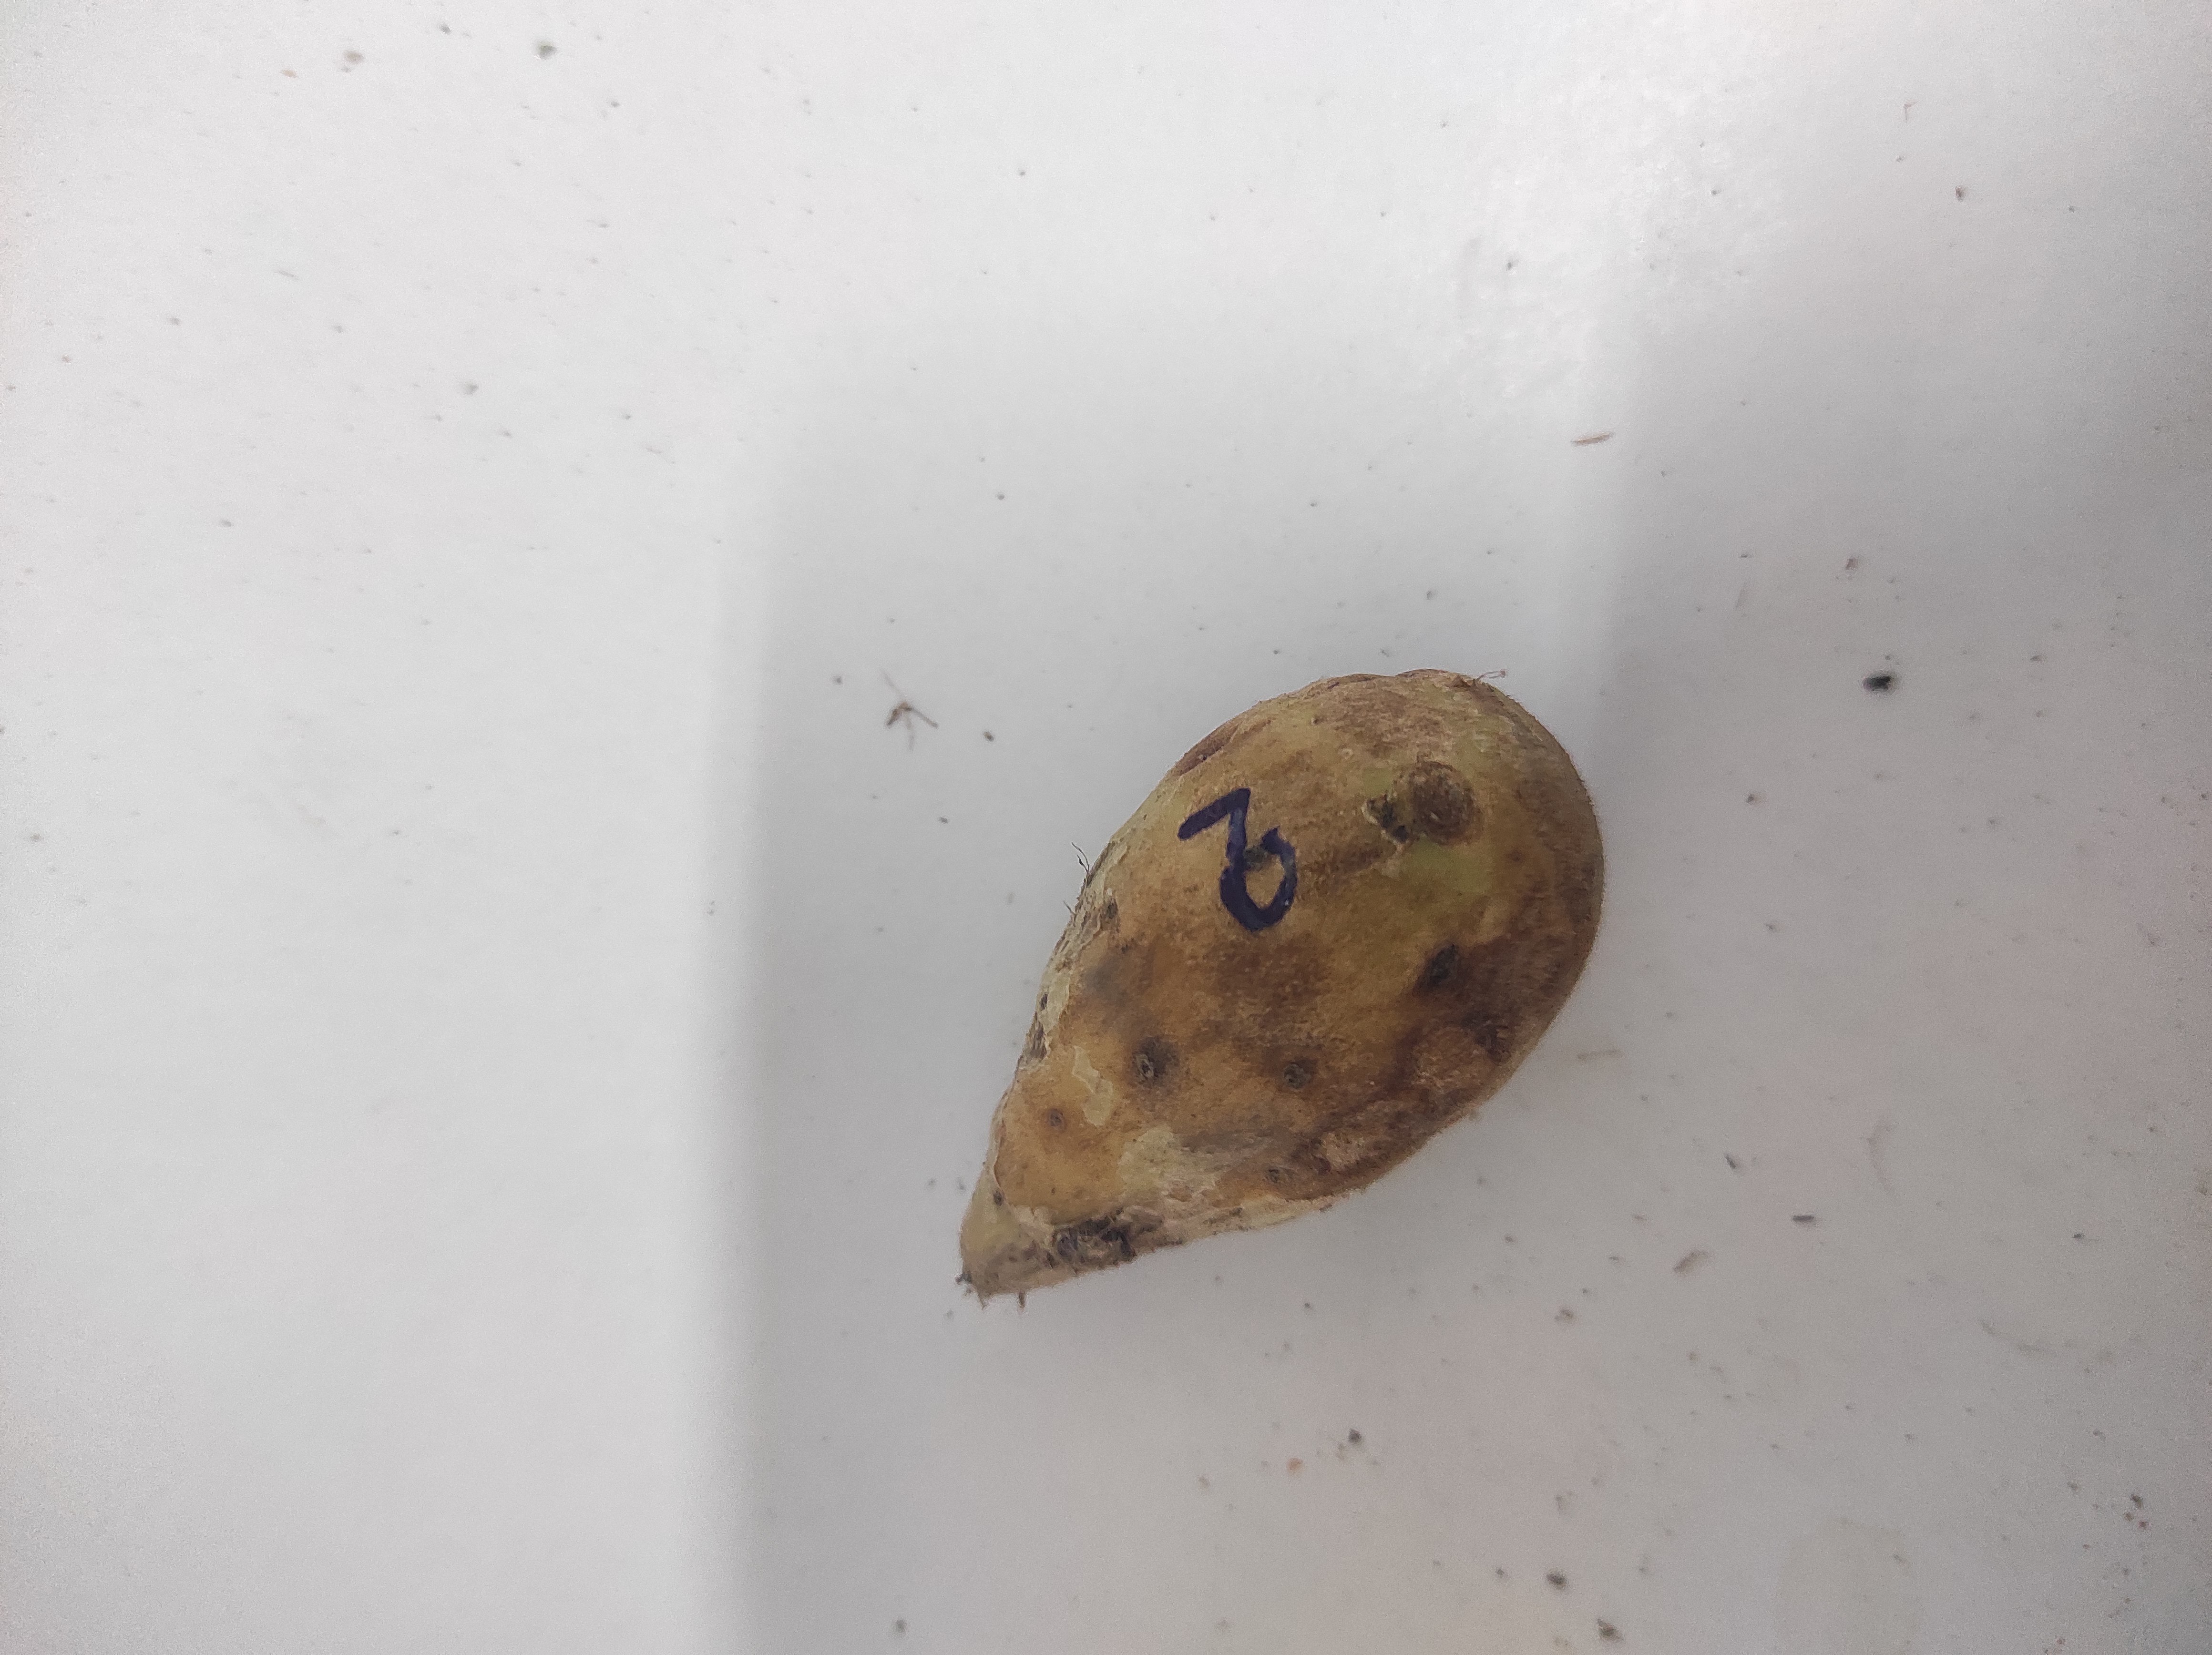
Crop: Taro root
Condition: Severely Damaged